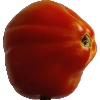
Label: Tomato 1